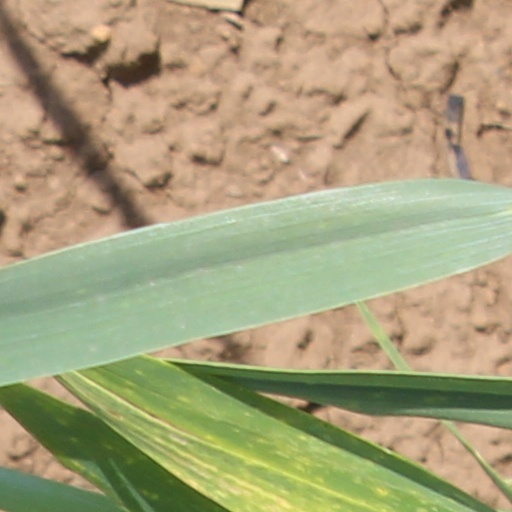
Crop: wheat